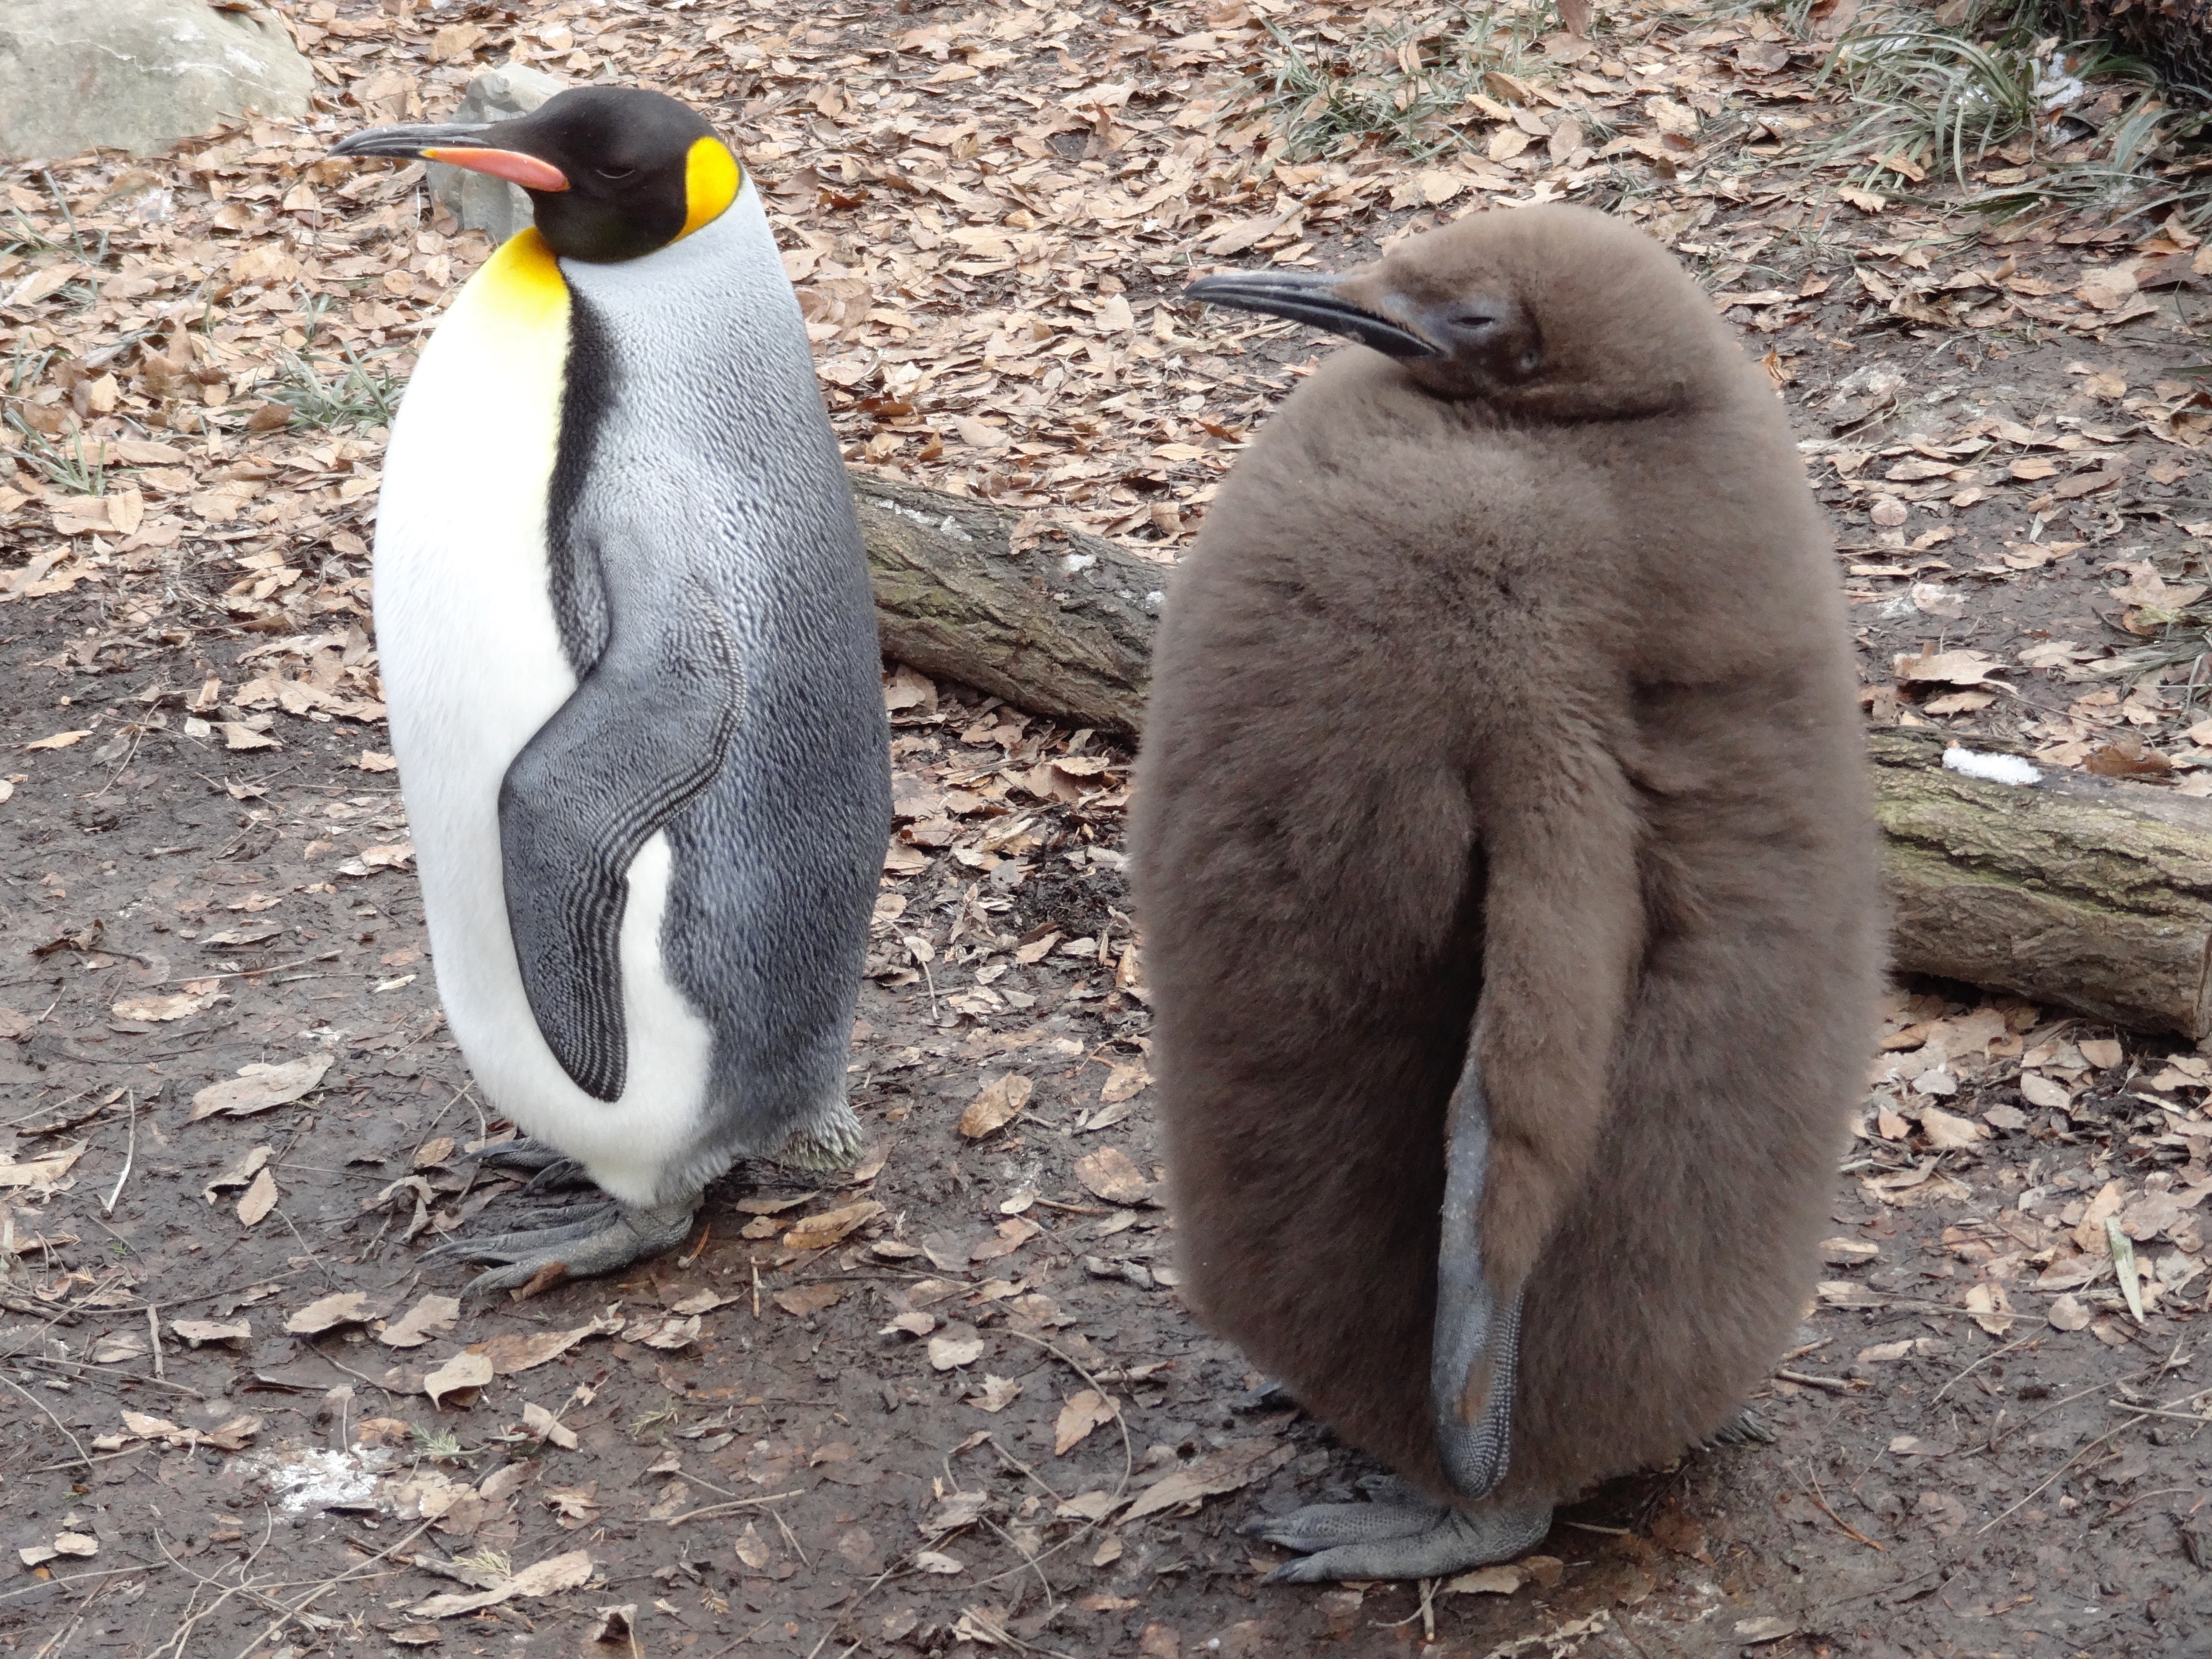
bird, black and white, wildlife, zoo, beak, fauna, penguin, vertebrate, flightless bird, flightless, king penguin, beaks, baby penguin